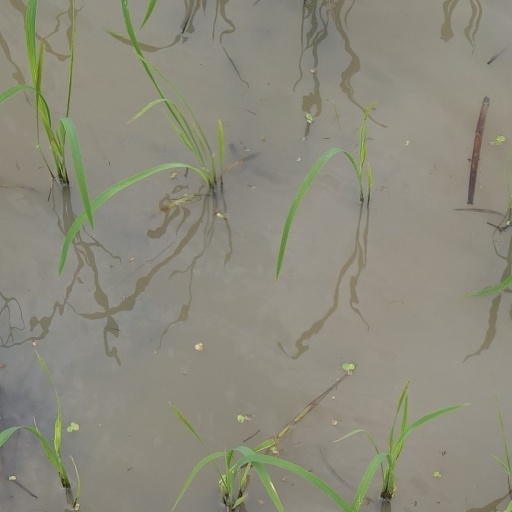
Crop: rice